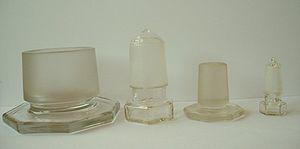
Un verre dépoli est un objet de verre comportant d'infimes aspérités le privant de la transparence naturelle du verre. Il est utilisé quand une transparence complète présente des inconvénients ainsi que pour des motifs esthétiques. Quand les aspérités sont de taille plus importante, une rugosité apparaît en donnant une apparence différente, granitée.